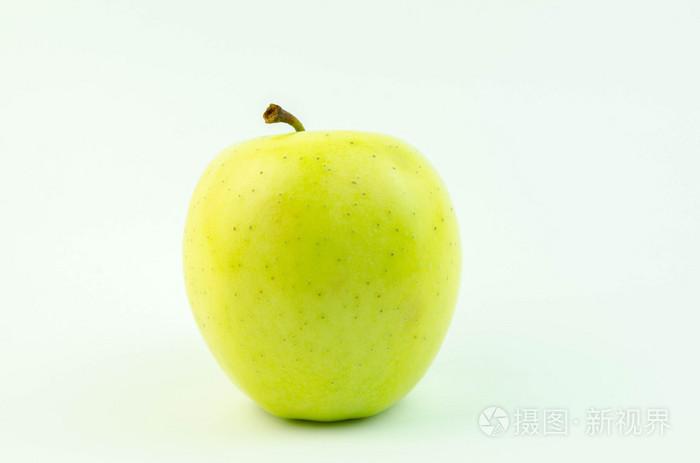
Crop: apple
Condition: healthy